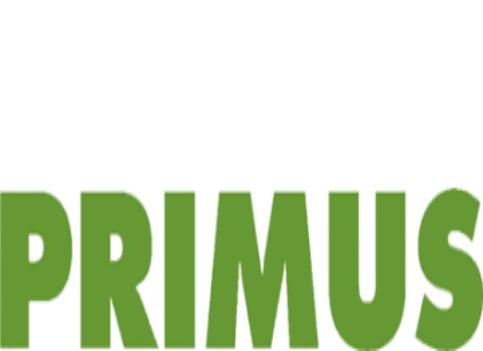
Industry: Others